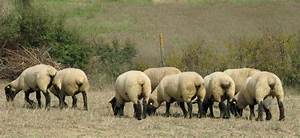
Label: sheep